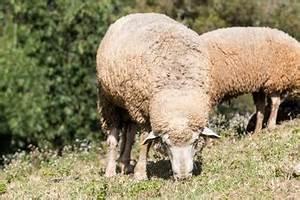
sheep